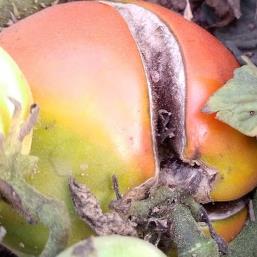
Crop: Tomato
Condition: excess-nitrogen-d